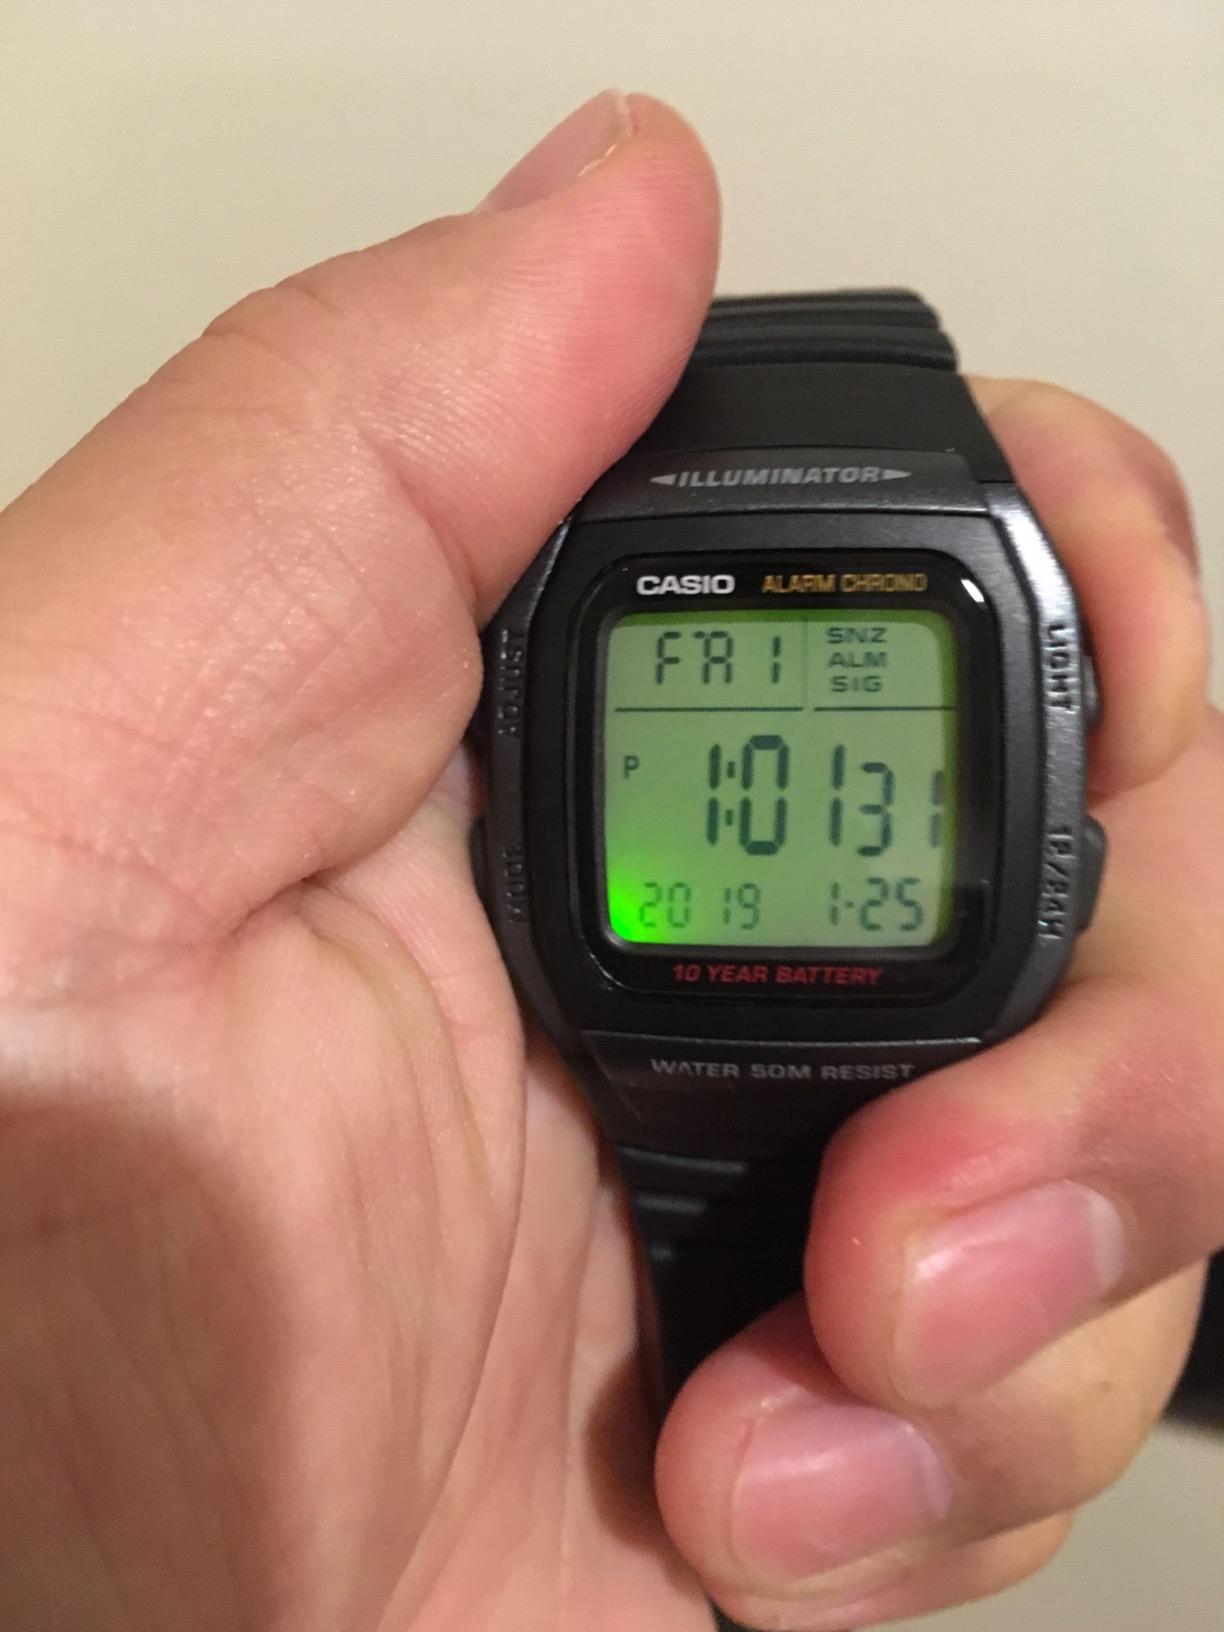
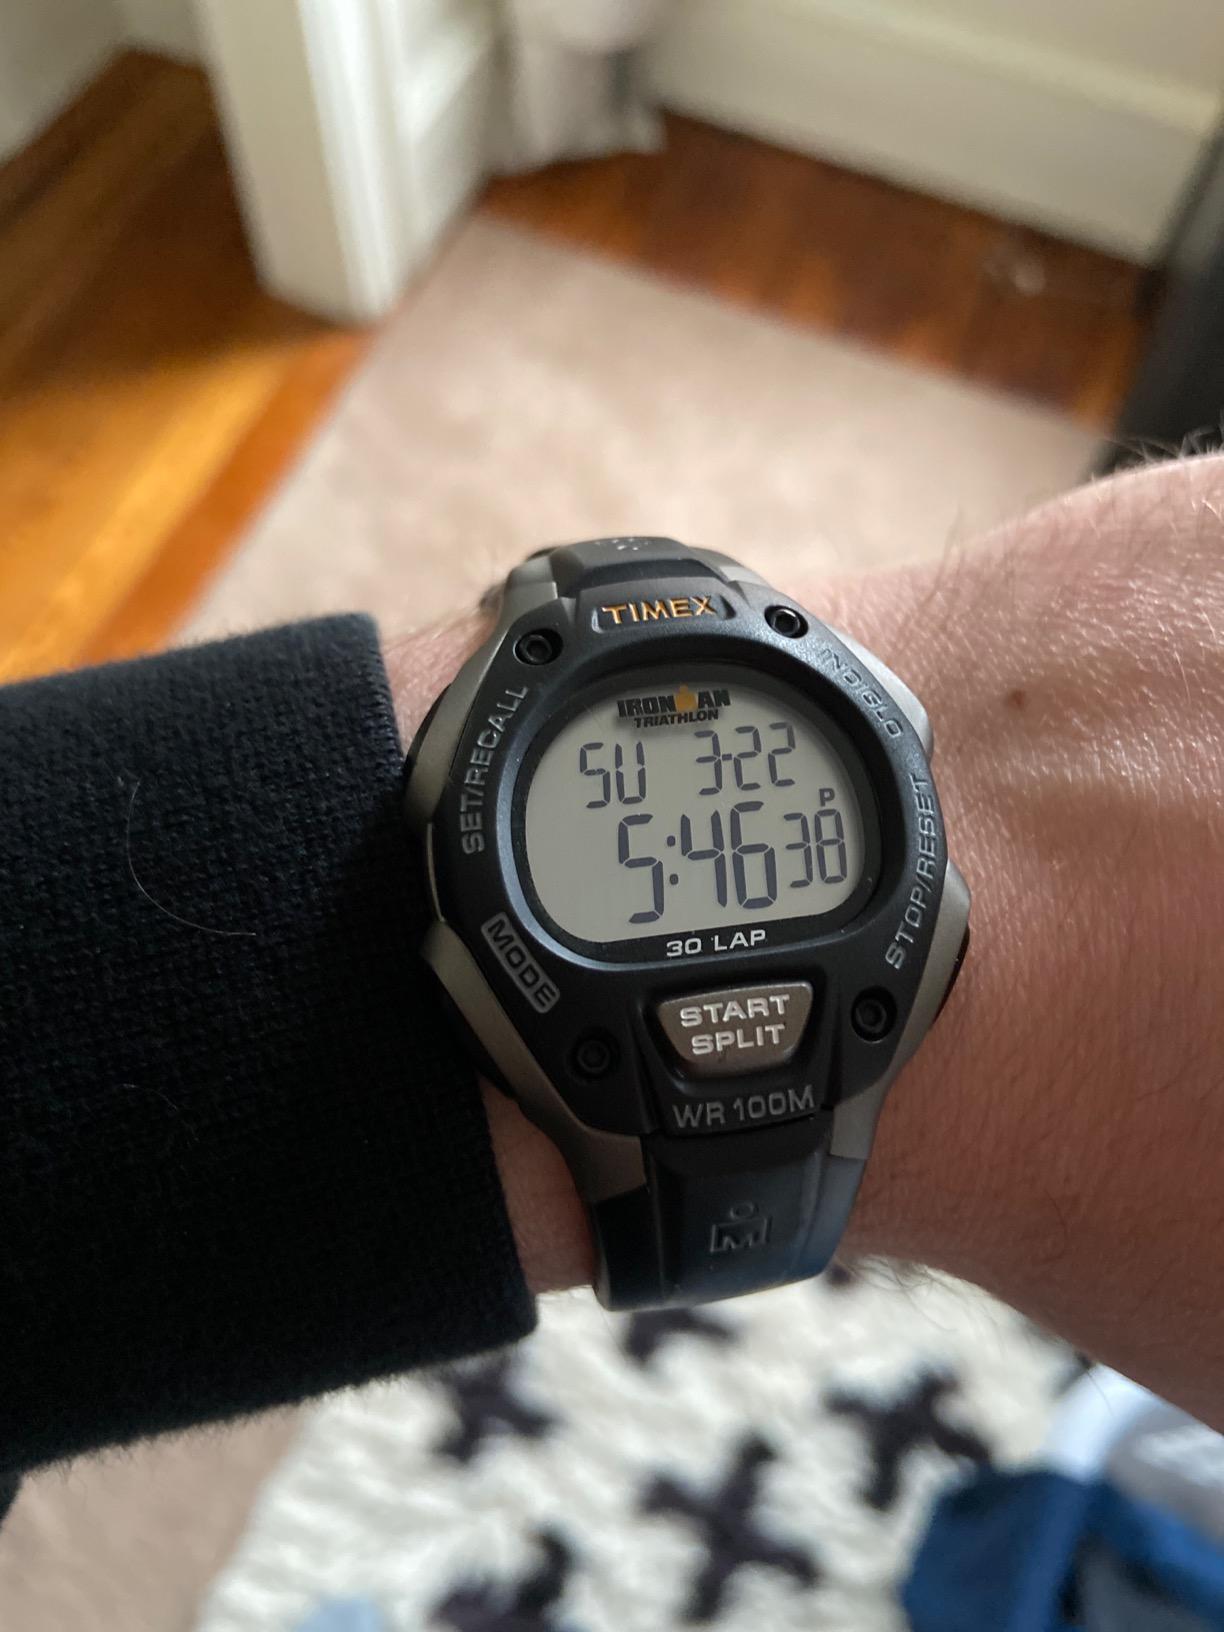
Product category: accessories_watch
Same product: no